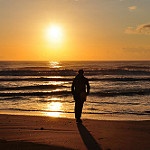
Label: sea